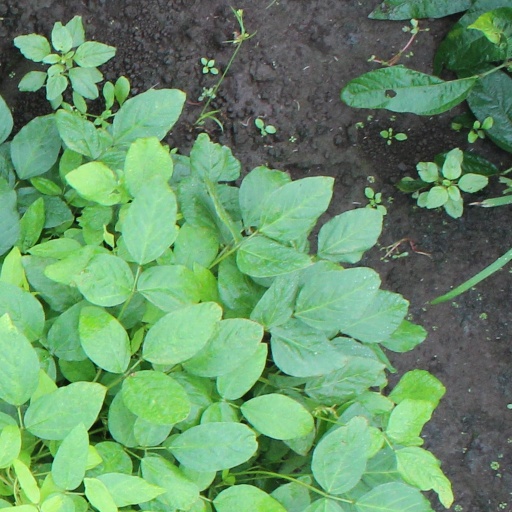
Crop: soybean